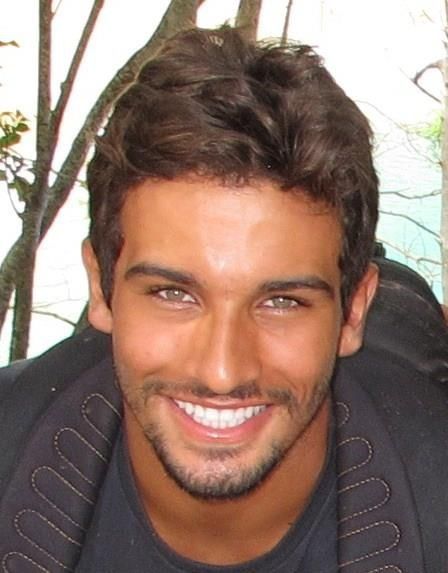
Portrait style: Real Portrait